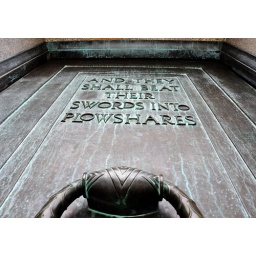
door of the bell tower in ncsu